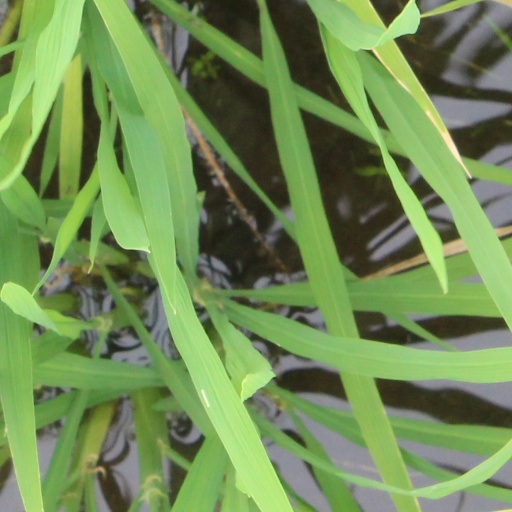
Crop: rice